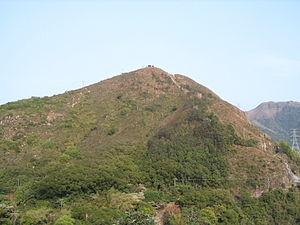
Temple Hill, également connue sous le nom de Tsz Wan Shan, est une colline de Hong Kong dont le sommet culmine à une altitude de 488 mètres, entre les régions de New Kowloon et des Nouveaux Territoires. Le versant sud fait face au quartier résidentiel de Tsz Wan Shan et à des temples bouddhistes, alors que son versant nord donne sur des villages situés sur les Nouveaux Territoires. Le col de Sha Tin se trouve entre Temple Hill et l'Unicorn Ridge.